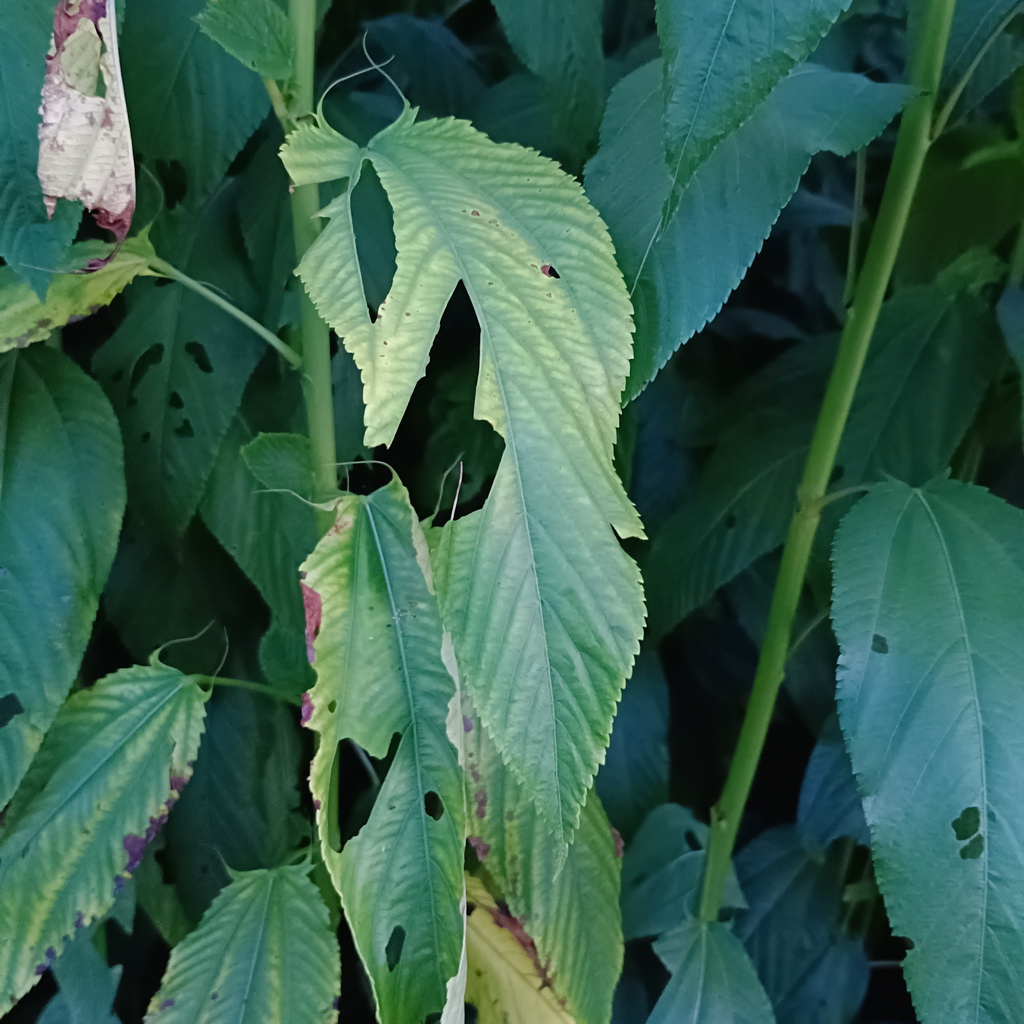
Label: Holed